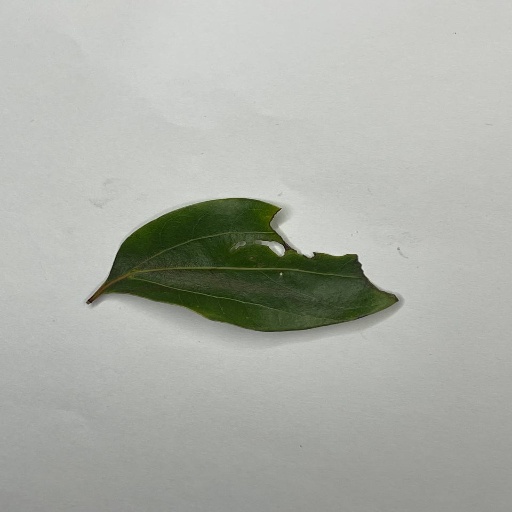
Species: Camphor
Leaf condition: Shot Hole